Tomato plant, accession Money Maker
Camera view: vertical (180 deg); turntable rotation: 210 degrees
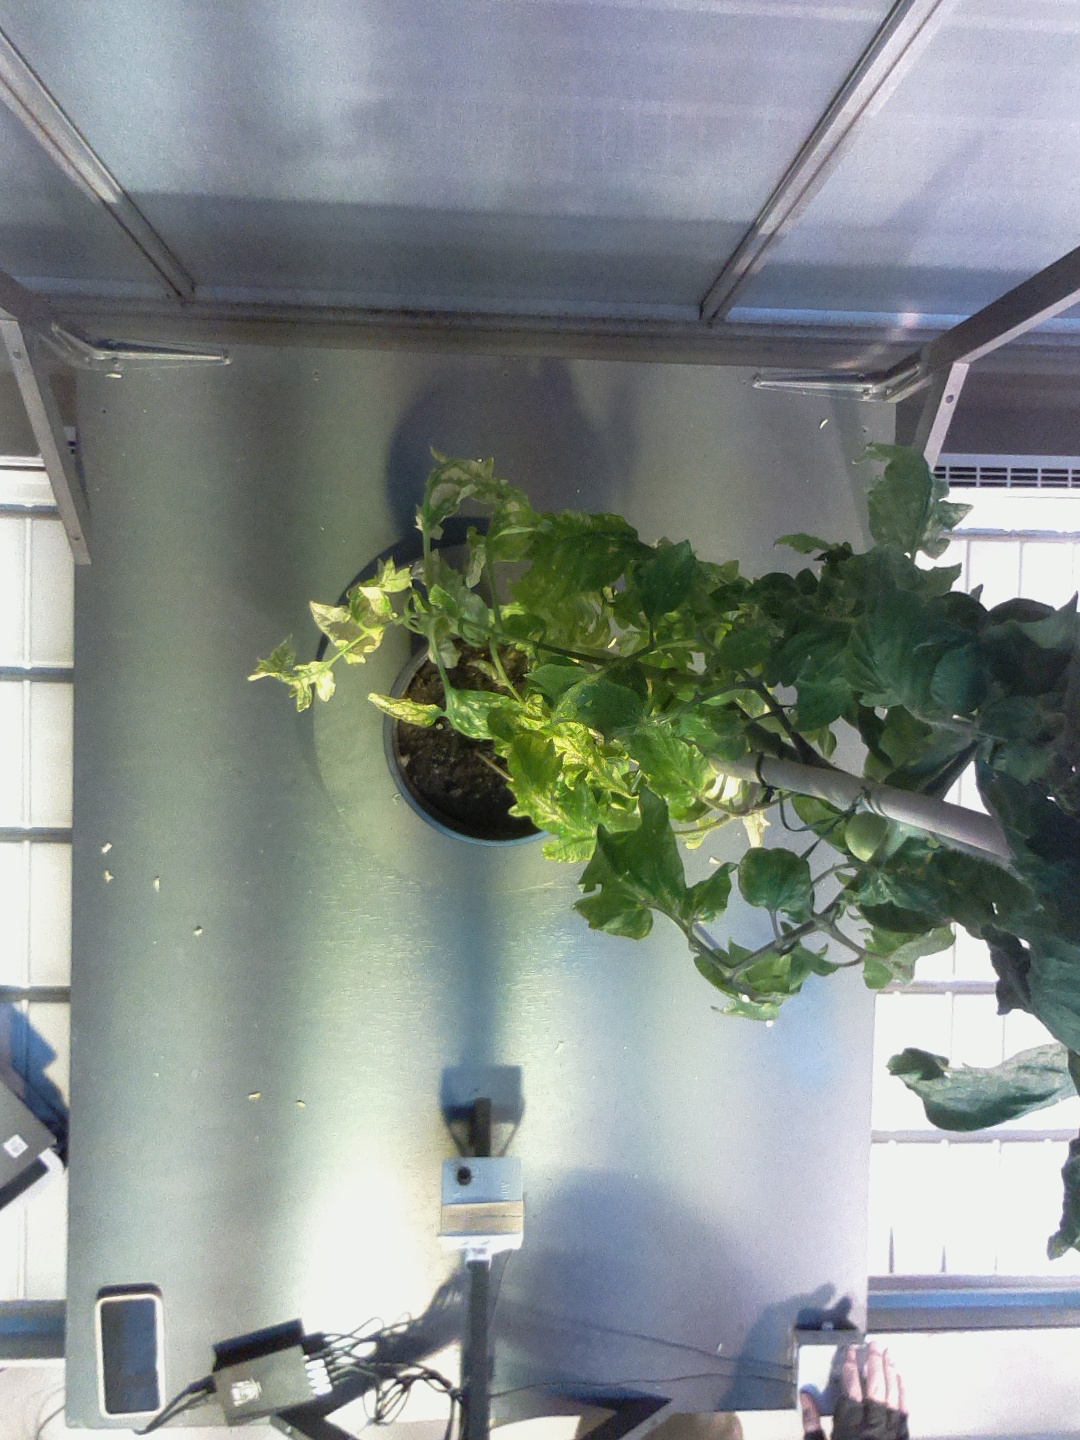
BBCH growth stage 79: 90% -100% of final fruit size